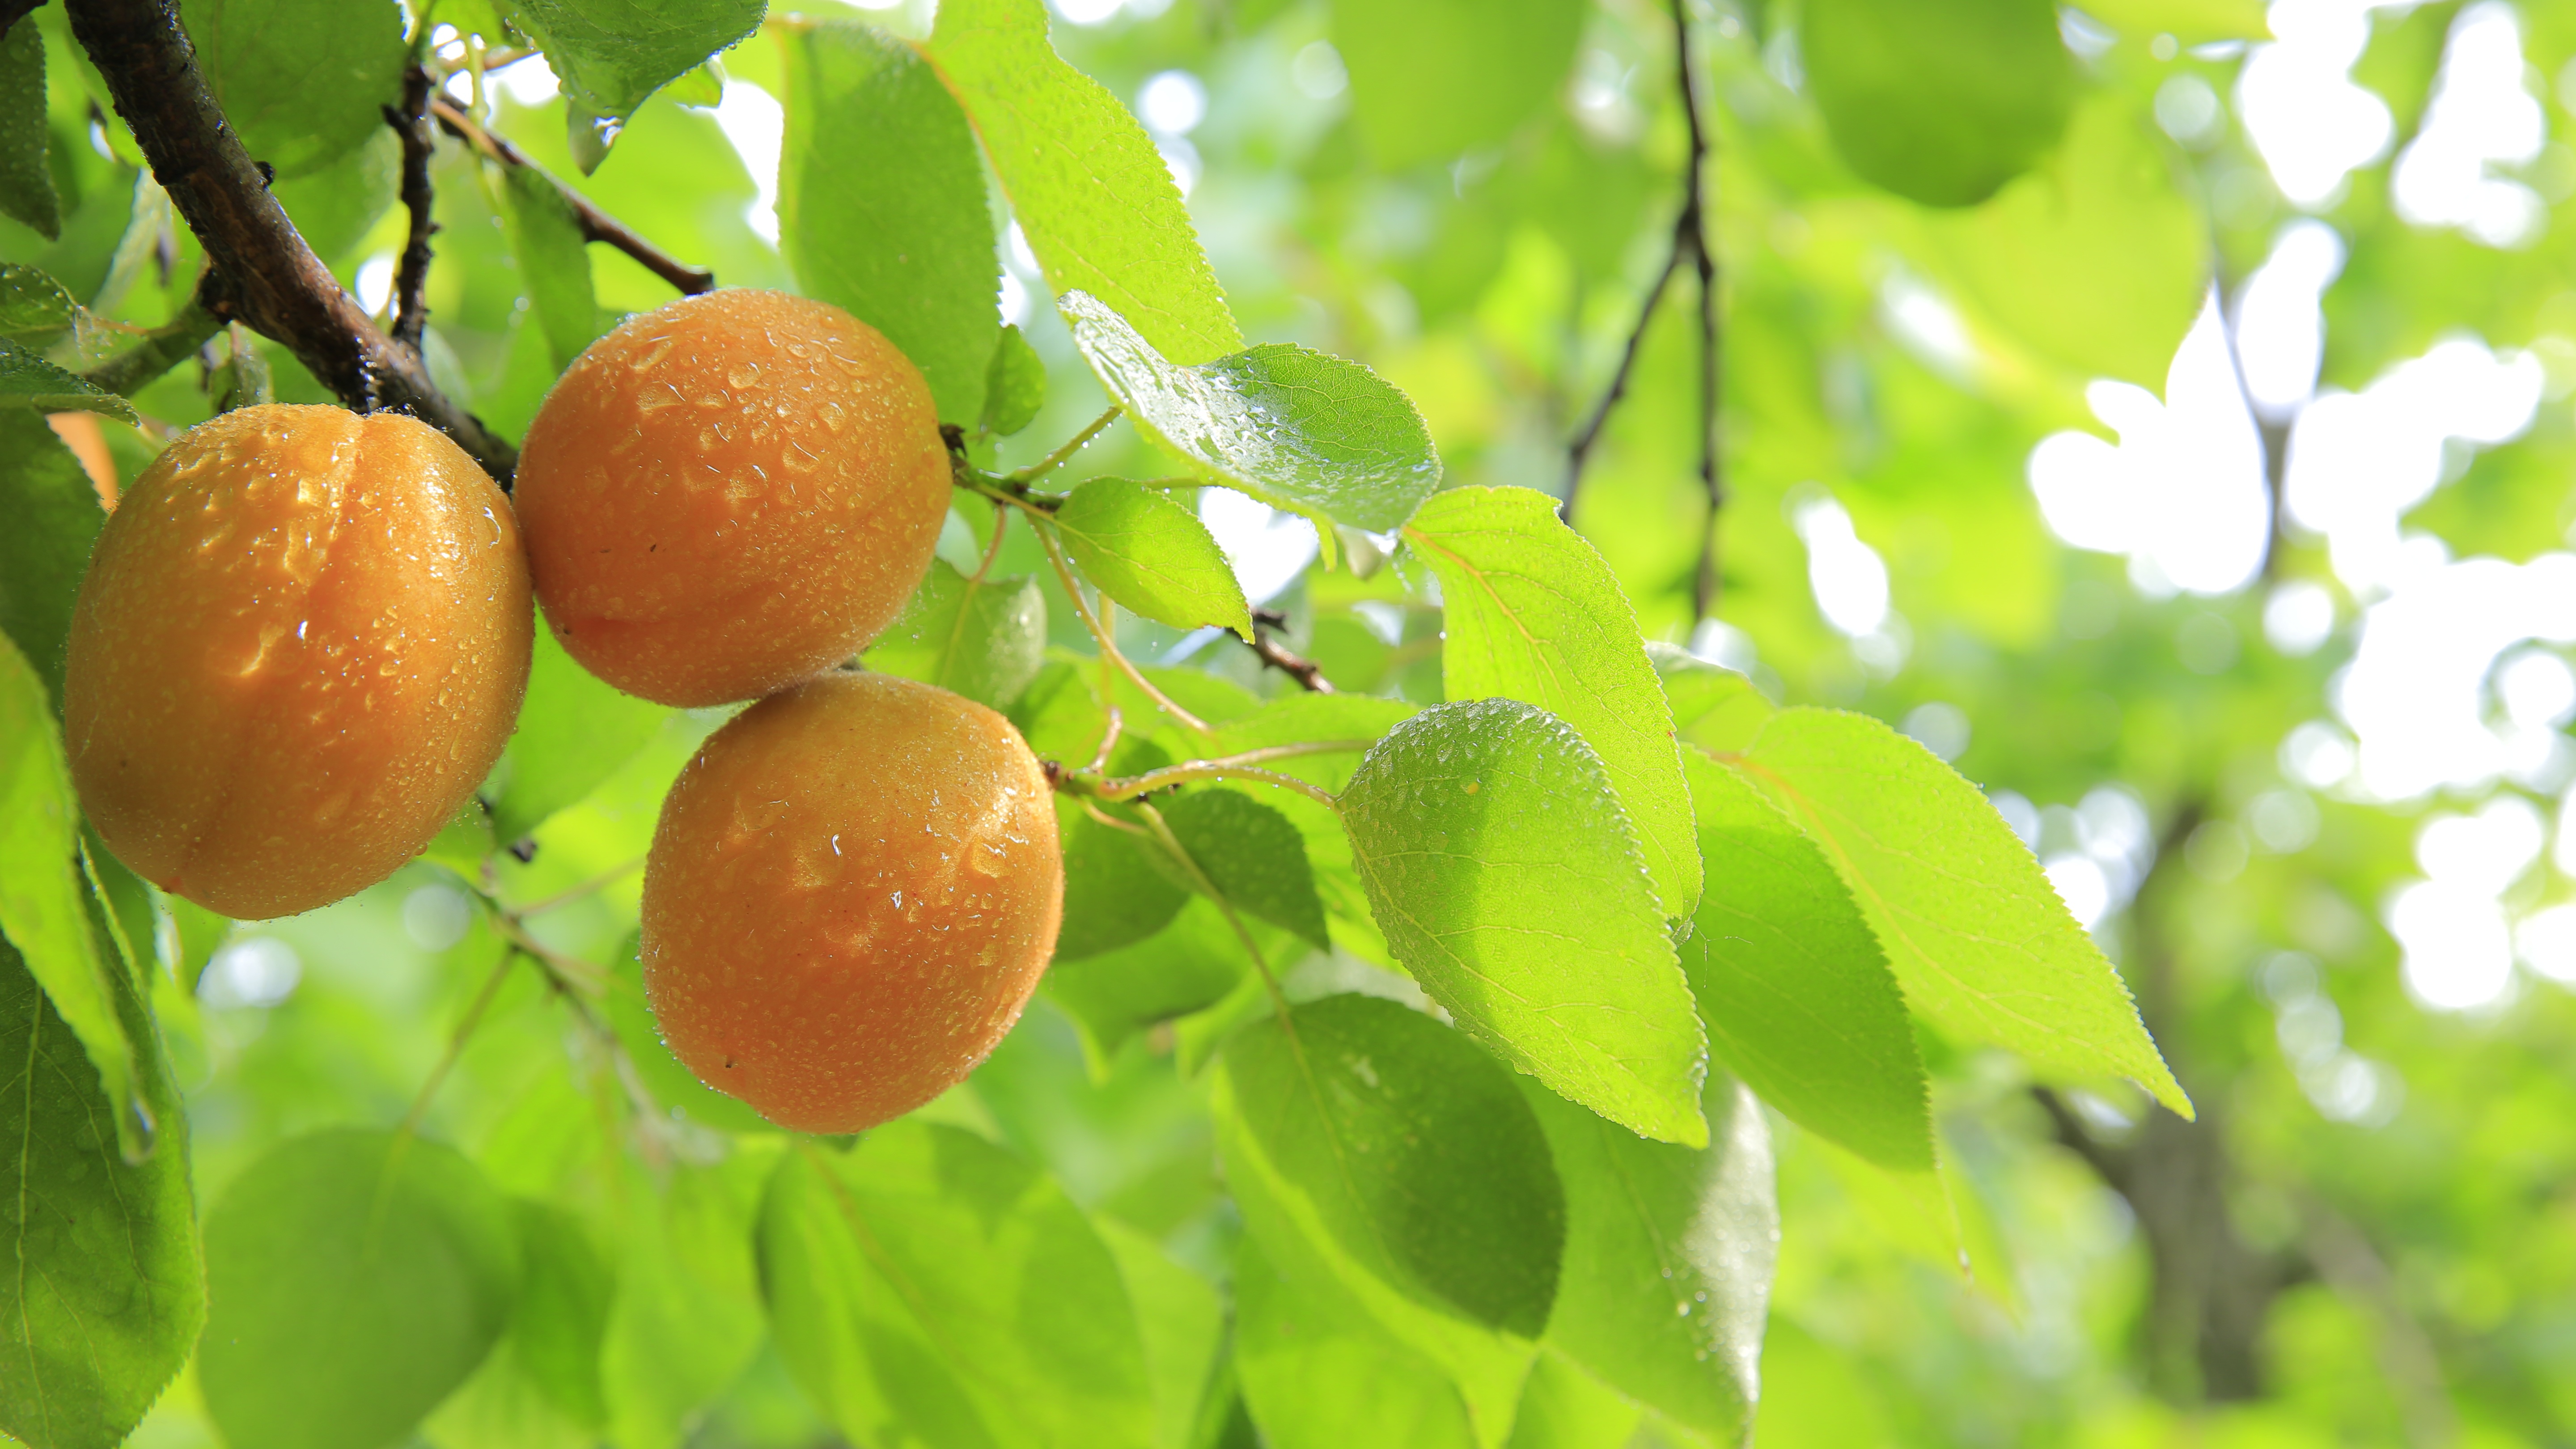
tree, branch, plant, fruit, rain, flower, food, produce, yellow, apricot, shrub, peach, citrus, peaches, apricots, flowering plant, water drops, bitter orange, woody plant, land plant